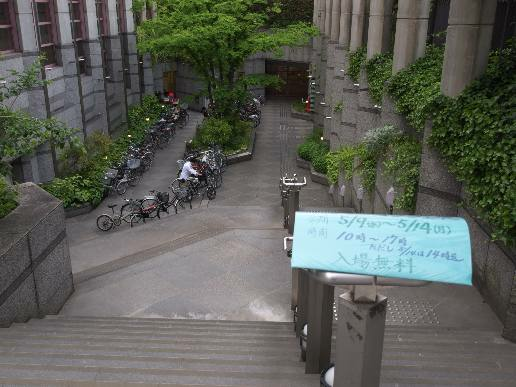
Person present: No